Cumero Fire

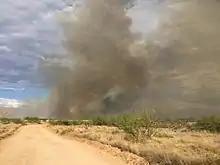
Smoke from Cumero Fire on July 6, 2018

The Cumero Fire was a wildfire that burned in Pima County, Arizona, and Sonora, Mexico. The fire was detected on July 5, 2018, burning in the Coronado National Forest near the Mexico–United States border. The fire was contained on July 8 and continued to burn until July 10. No structures were destroyed or damaged by the Cumero Fire, nor was a cause for the fire determined.